Moundville Archaeological Site

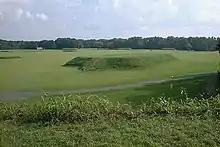
A view of the site from the top of Mound B looking toward Mound A and the plaza

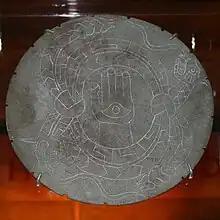
Engraved stone palette from Moundville, illustrating two horned rattlesnakes, perhaps referring to The Great Serpent of the Southeastern Ceremonial Complex

The site was occupied by Native Americans of the Mississippian culture from around 1000 AD to 1450 AD. Around 1150 AD the settlement's leaders began their rise from a local to a regional center, known as a chiefdom. At its height, the community took the form of a roughly residential and political area, protected on three sides by a bastioned wooden palisade wall. The remaining side was protected by the river bluff.